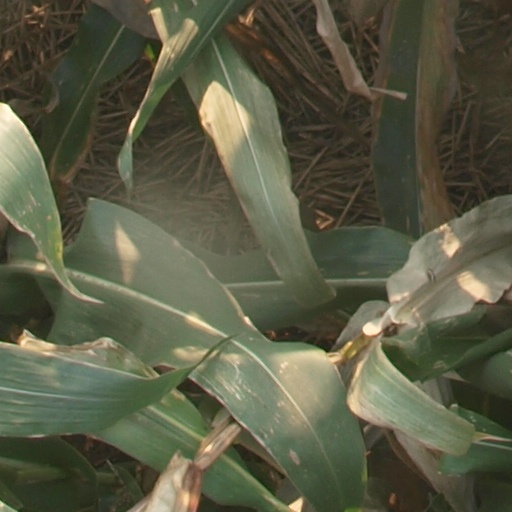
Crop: maize; corn